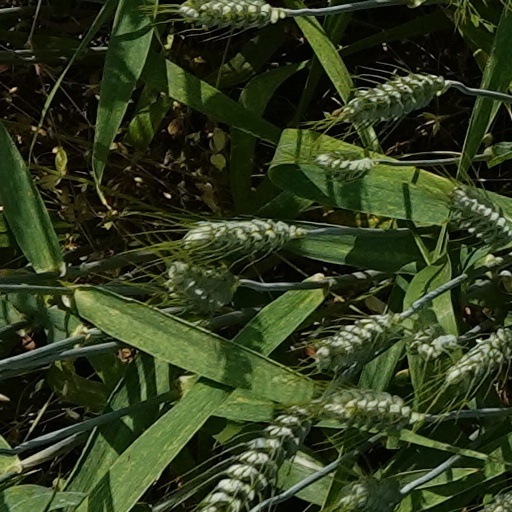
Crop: wheat